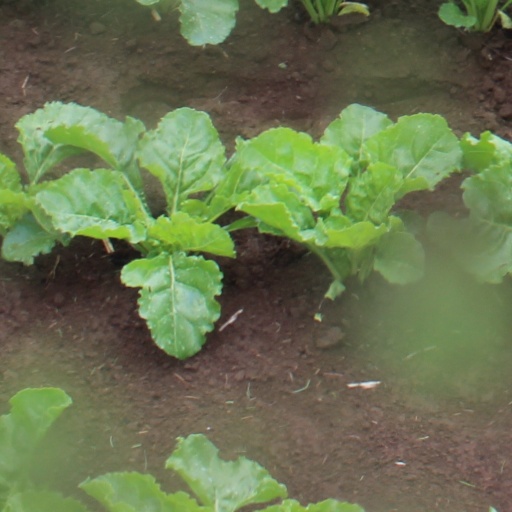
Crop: sugar beet